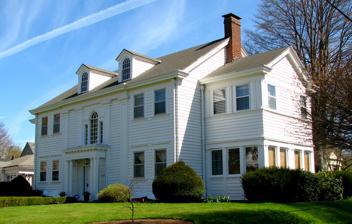
Building: Coleman–Scott House
Country: United States of America
Year built: 1916
Historic building in Portland, Oregon, U.S. United States historic place Coleman–Scott House U.S. National Register of Historic Places U.S. Historic district Contributing property Portland Historic Landmark Location 2110 NE 16th Avenue Portland, Oregon Coordinates 45°32′16″N 122°38′57″W / 45.537655°N 122.649077°W / 45.537655; -122.649077 Area less than one acre Built 1916 Architect John V. Bennes Architectural style Colonial Revival Part of Irvington Historic District ( ID10000850 ) NRHP reference No. 85003504 Added to NRHP November 8, 1985 The Coleman–Scott House is a Colonial Revival house in Northeast Portland, Oregon .  It was listed on the National Register of Historic Places in 1985. It was built in 1916 and designed by John V. Bennes . References